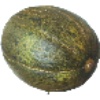
Label: melon_piel_de_sapo